Jasień (river)

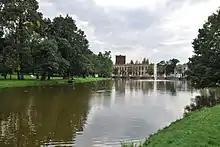
A pond on the Jasień river in Władysław Reymont Park

Another pond is located near the city's main thoroughfare, Piotrkowska Street, and adjacent to Ludwig Geyer's White Factory; there were originally here several ponds with islands, which were later connected to form one large body of water, with the islands incorporated into the park mainland. Originally formed within the current of the Jasień between 1825 and 1827 in order to power the local factories, the pond currently serves a recreational function as part of Władysław Reymont Park and is maintained with water from the municipal waterworks rather than the polluted river.